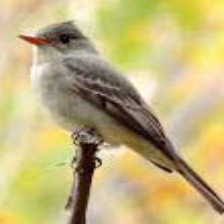
Species: GREATER PEWEE
Scientific name: CONTOPUS PERTINAX